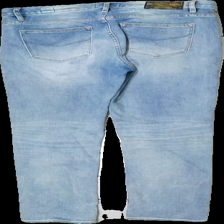
View: back
Type: Jeans
Category: Ladies
Brand: Crocker
Colors: Blue
Material: 100% cotton
Cut: Regular
Season: All
Trend: Denim
Price range: 50-100
Recommended usage: Reuse